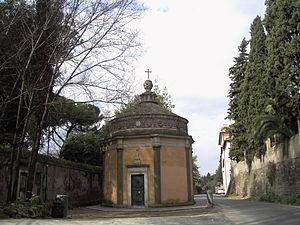
San Giovanni in Oleo est un oratoire de Rome. Dans sa forme actuelle il remonte essentiellement au début du XVIᵉ siècle et présente « le caractère d'un précieux boîtier à bijoux ». Il dépend de l'église voisine, San Giovanni a Porta Latina.